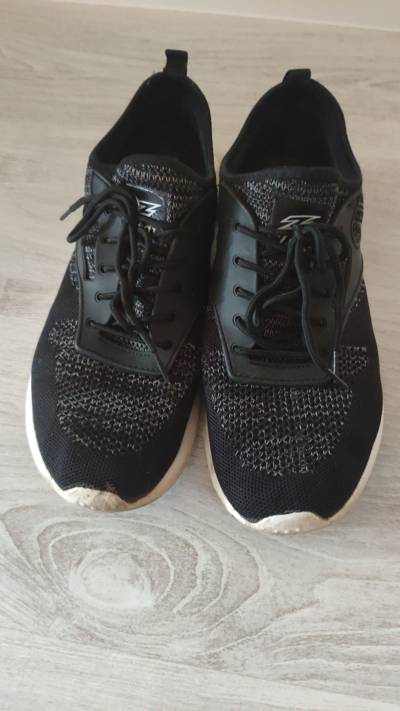
Waste category: shoes